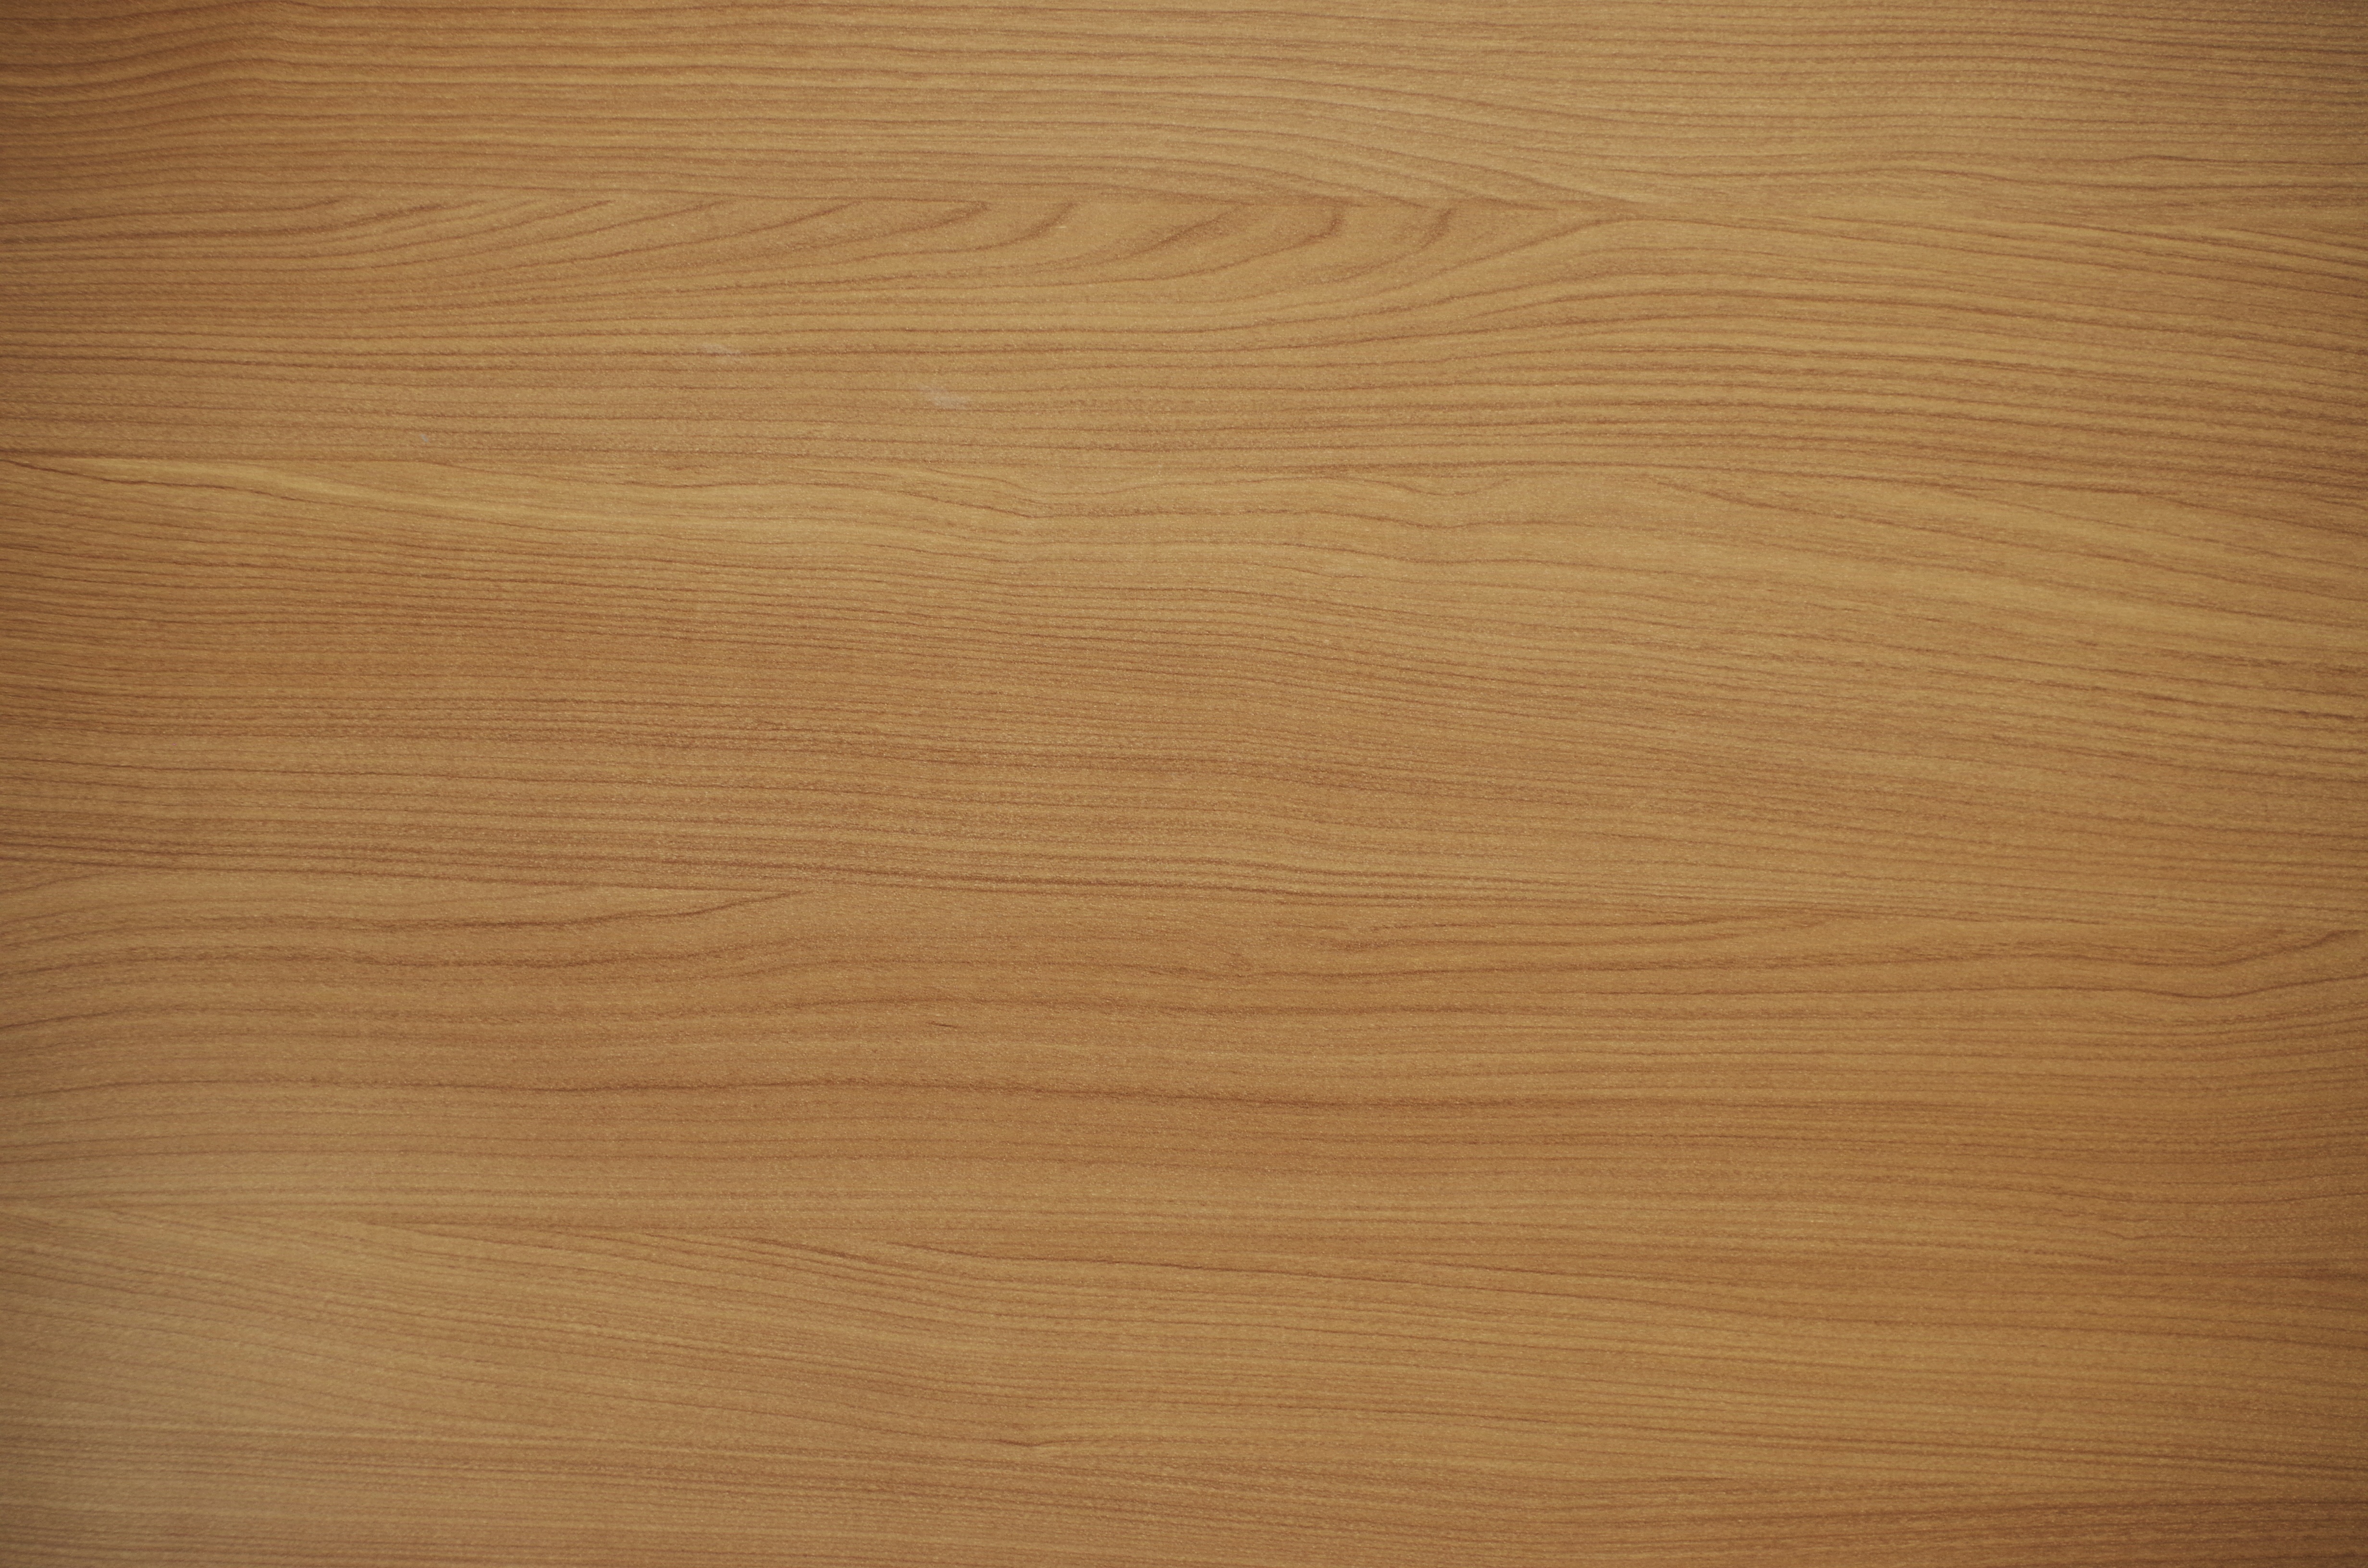
structure, wood, texture, floor, wood floor, background, hardwood, wooden wall, flooring, plywood, wood flooring, laminate flooring, wood stain